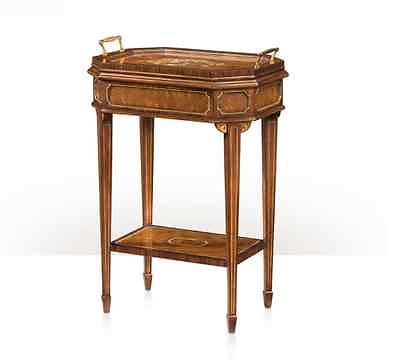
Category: table